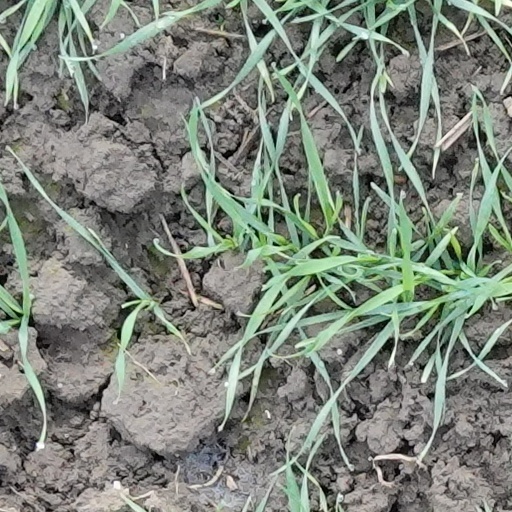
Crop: wheat